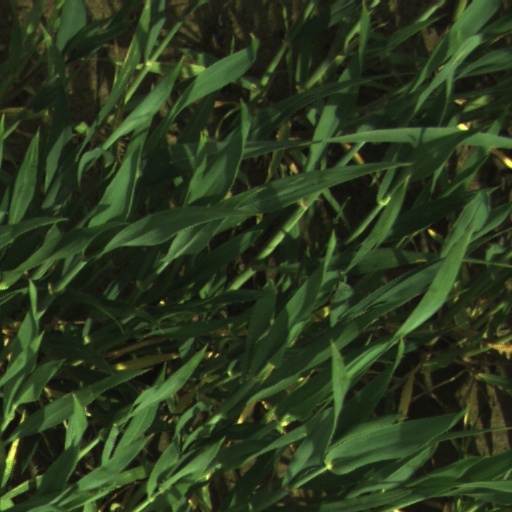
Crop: wheat